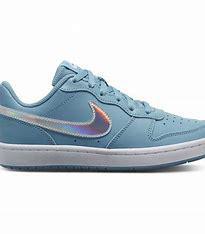
Brand: Nike
Model: Court Borough 2